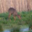
Label: deer